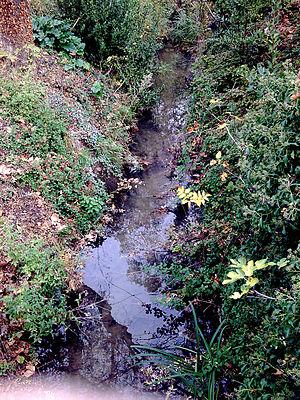
Gaudre du Trible, à Maussane
Maussane-les-Alpilles est une commune française, située dans le département des Bouches-du-Rhône en région Provence-Alpes-Côte d'Azur. Elle se situe sur le piémont sud du massif des Alpilles.
Le massif des Alpilles est un massif montagneux de faible altitude, au paysage original de roches blanches calcaires, situé au nord-ouest du département français des Bouches-du-Rhône. Il s'étend d'ouest en est entre Tarascon et Orgon sur une superficie de 50 000 hectares, et sur seize communes, bien que très partiellement pour Tarascon et Saint-Martin-de-Crau. Environ 43 000 personnes vivent dans les Alpilles. Depuis le 13 juillet 2006, les collectivités locales sont associées au sein du parc naturel régional des Alpilles.